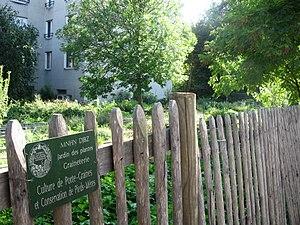
Semis du patrimoine botanique, îlot Poliveau, Muséum National d'Histoire Naturelle
La galerie de Botanique, dans le Jardin des plantes, à Paris, est l'un des établissements de recherche, de conservation et de diffusion de la culture scientifique du Muséum national d'histoire naturelle. Il s'agit de l'établissement de recherche botanique avec le plus grand nombre d'échantillons au monde : en 2013, elle compte près de huit millions de spécimens dont 5,8 millions ont été numérisés. De ces spécimens numérisés, 500 000 sont des « types ».
vers 372 av. J.-C.–vers 287 av. J.-C. : Théophraste définit la botanique comme une discipline à part entière, possédant ses propres méthode et vocabulaire.
Le jardin des plantes de Paris, ou le Jardin des plantes, est un parc et un jardin botanique ouvert au public, situé dans le 5ᵉ arrondissement de Paris. Il est le siège et le principal site du Muséum national d'histoire naturelle, qui possède aussi d'autres sites à Paris et en province. En tant qu'espace de l'institution de recherche qu'est le Muséum, le Jardin des plantes est, à ce titre, un campus. En plus des espaces verts propres à un jardin, on trouve aussi au Jardin des plantes une ménagerie, des serres, et des bâtiments d'exposition scientifique faisant office de musées que le Muséum nomme « galeries ».